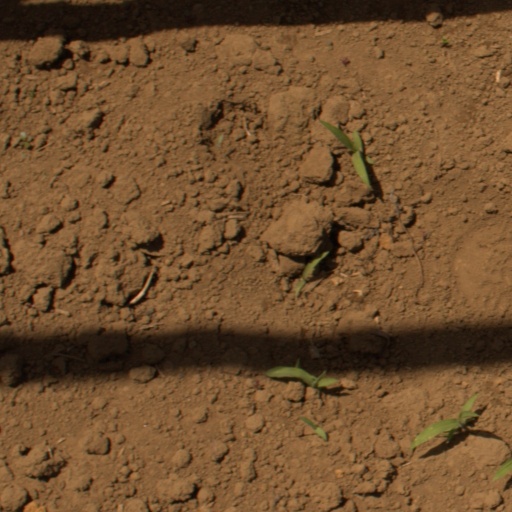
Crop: Jerusalem artichoke